Dwadasha Jyotirlinga Temple

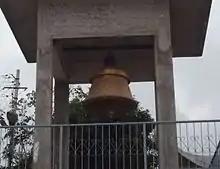
1200 kg bell in Omkar Hills

Sri Nagadevata temple in Omkara Hills has a unique male and female Nagadevata. To the right of the Nagadevata is a banyan tree and to left is a neem tree. Daily pujas will be done to the devata.